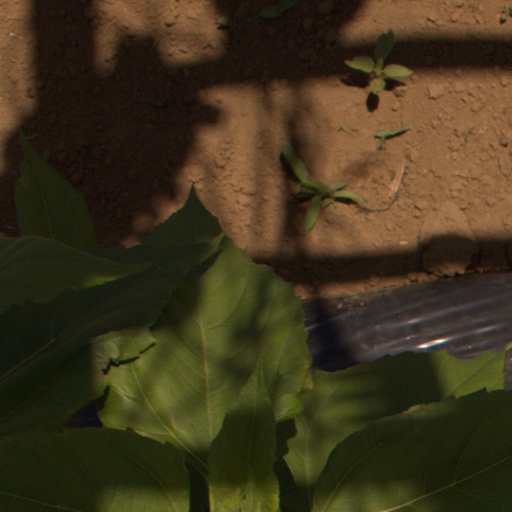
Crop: Jerusalem artichoke